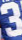
Number: 3